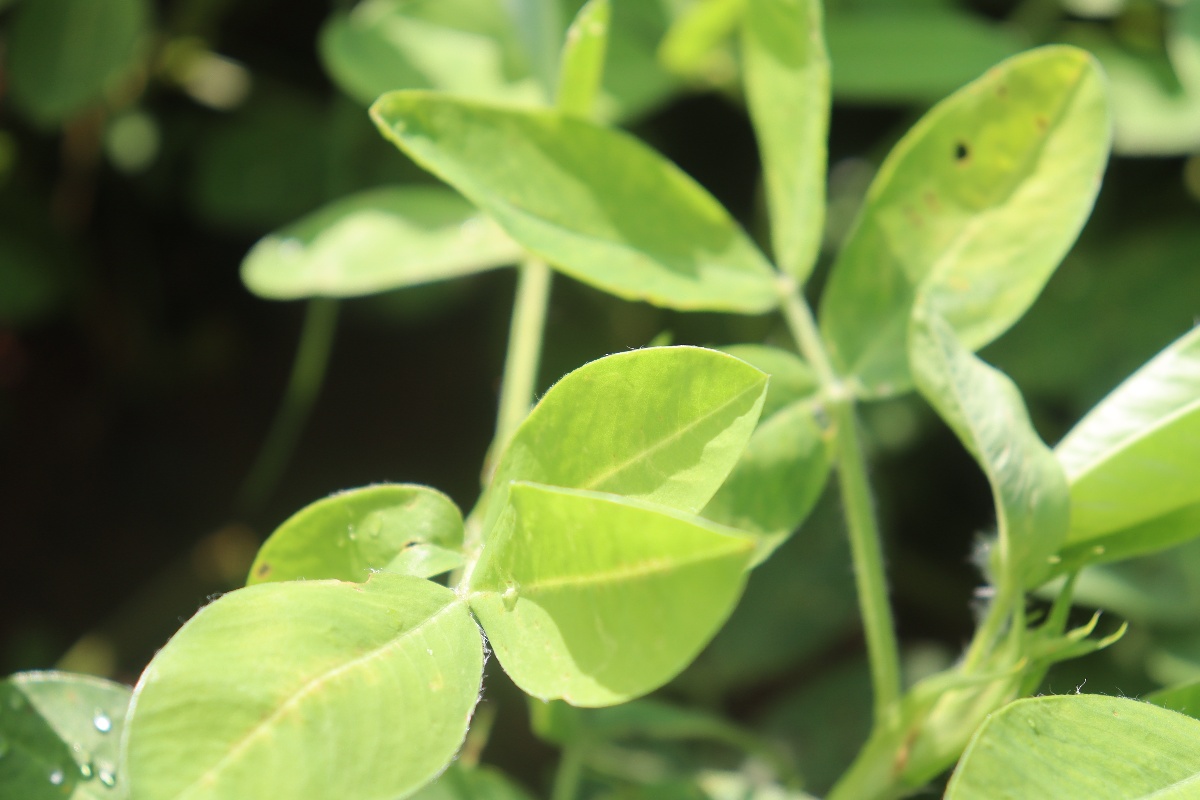
Label: early_leaf_spot